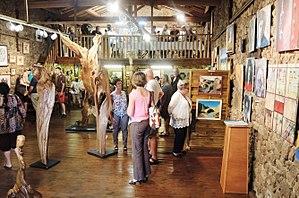
Préaux expo Riff'Arts
Préaux est une commune française située dans le département de l'Ardèche, en région Auvergne-Rhône-Alpes.